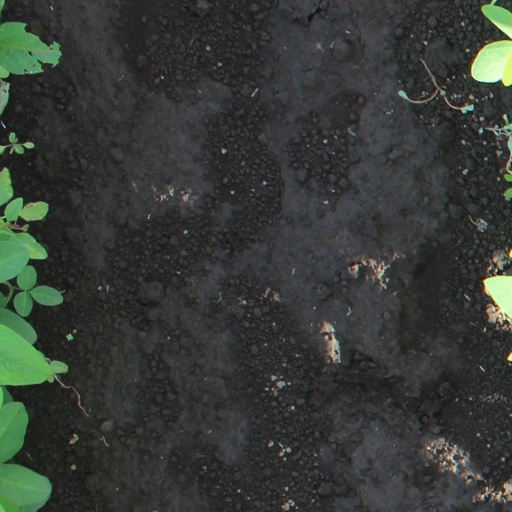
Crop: soybean